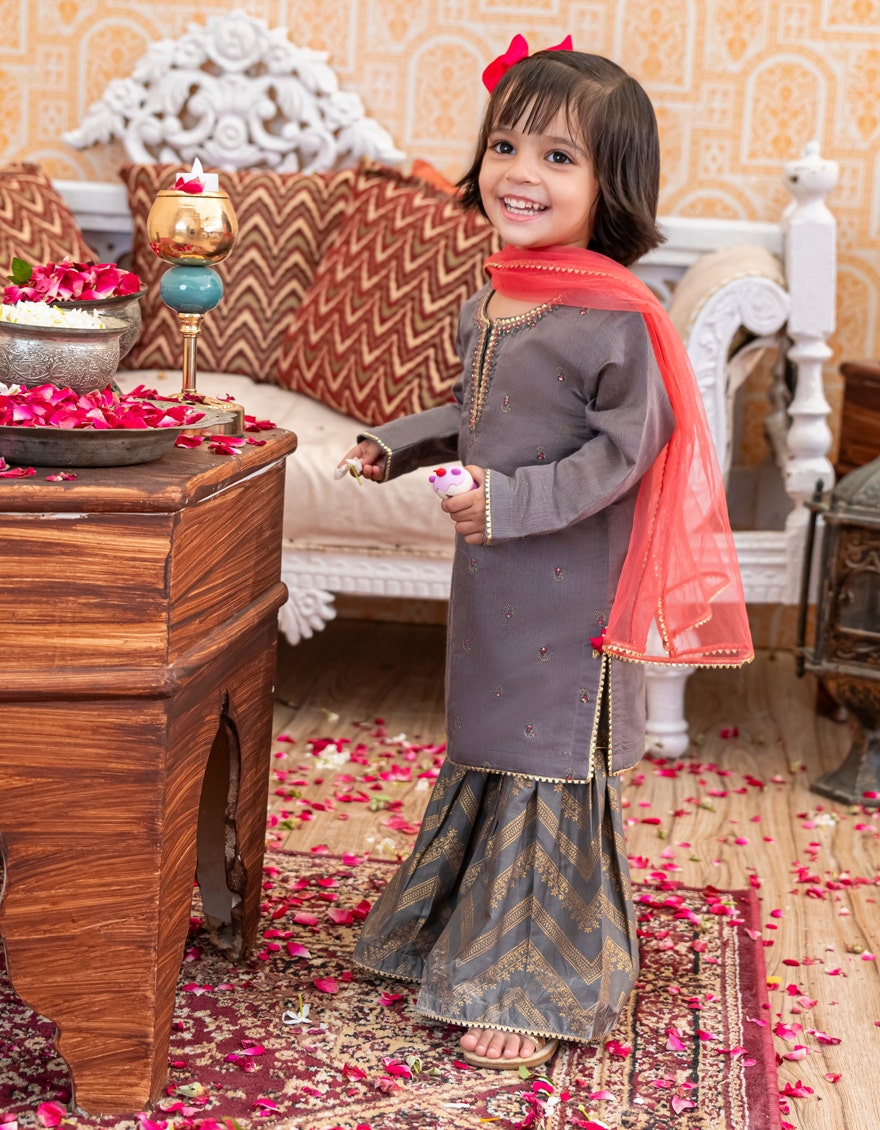
grey kurta set for indian wedding